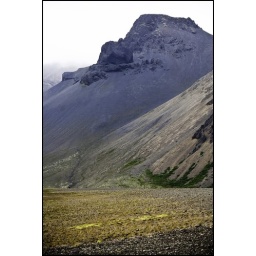
We took a road trip around the southern coast of Iceland.